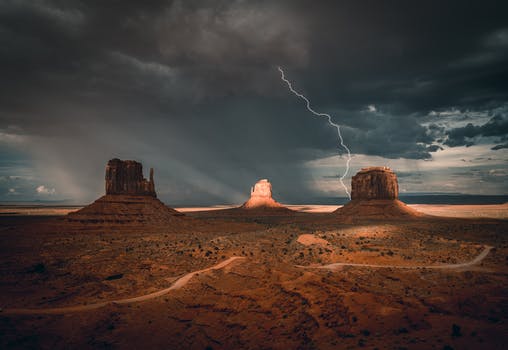
Label: No Watermark